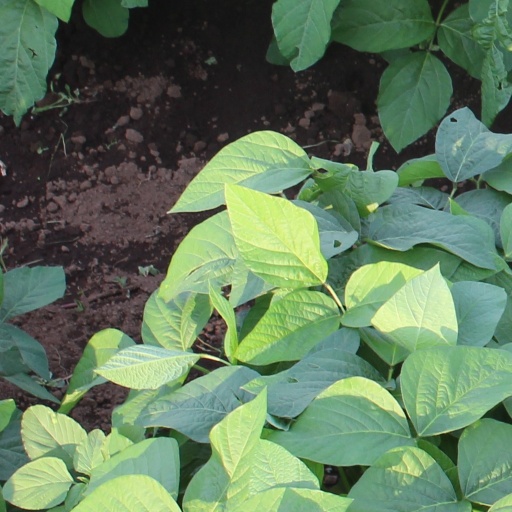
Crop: soybean